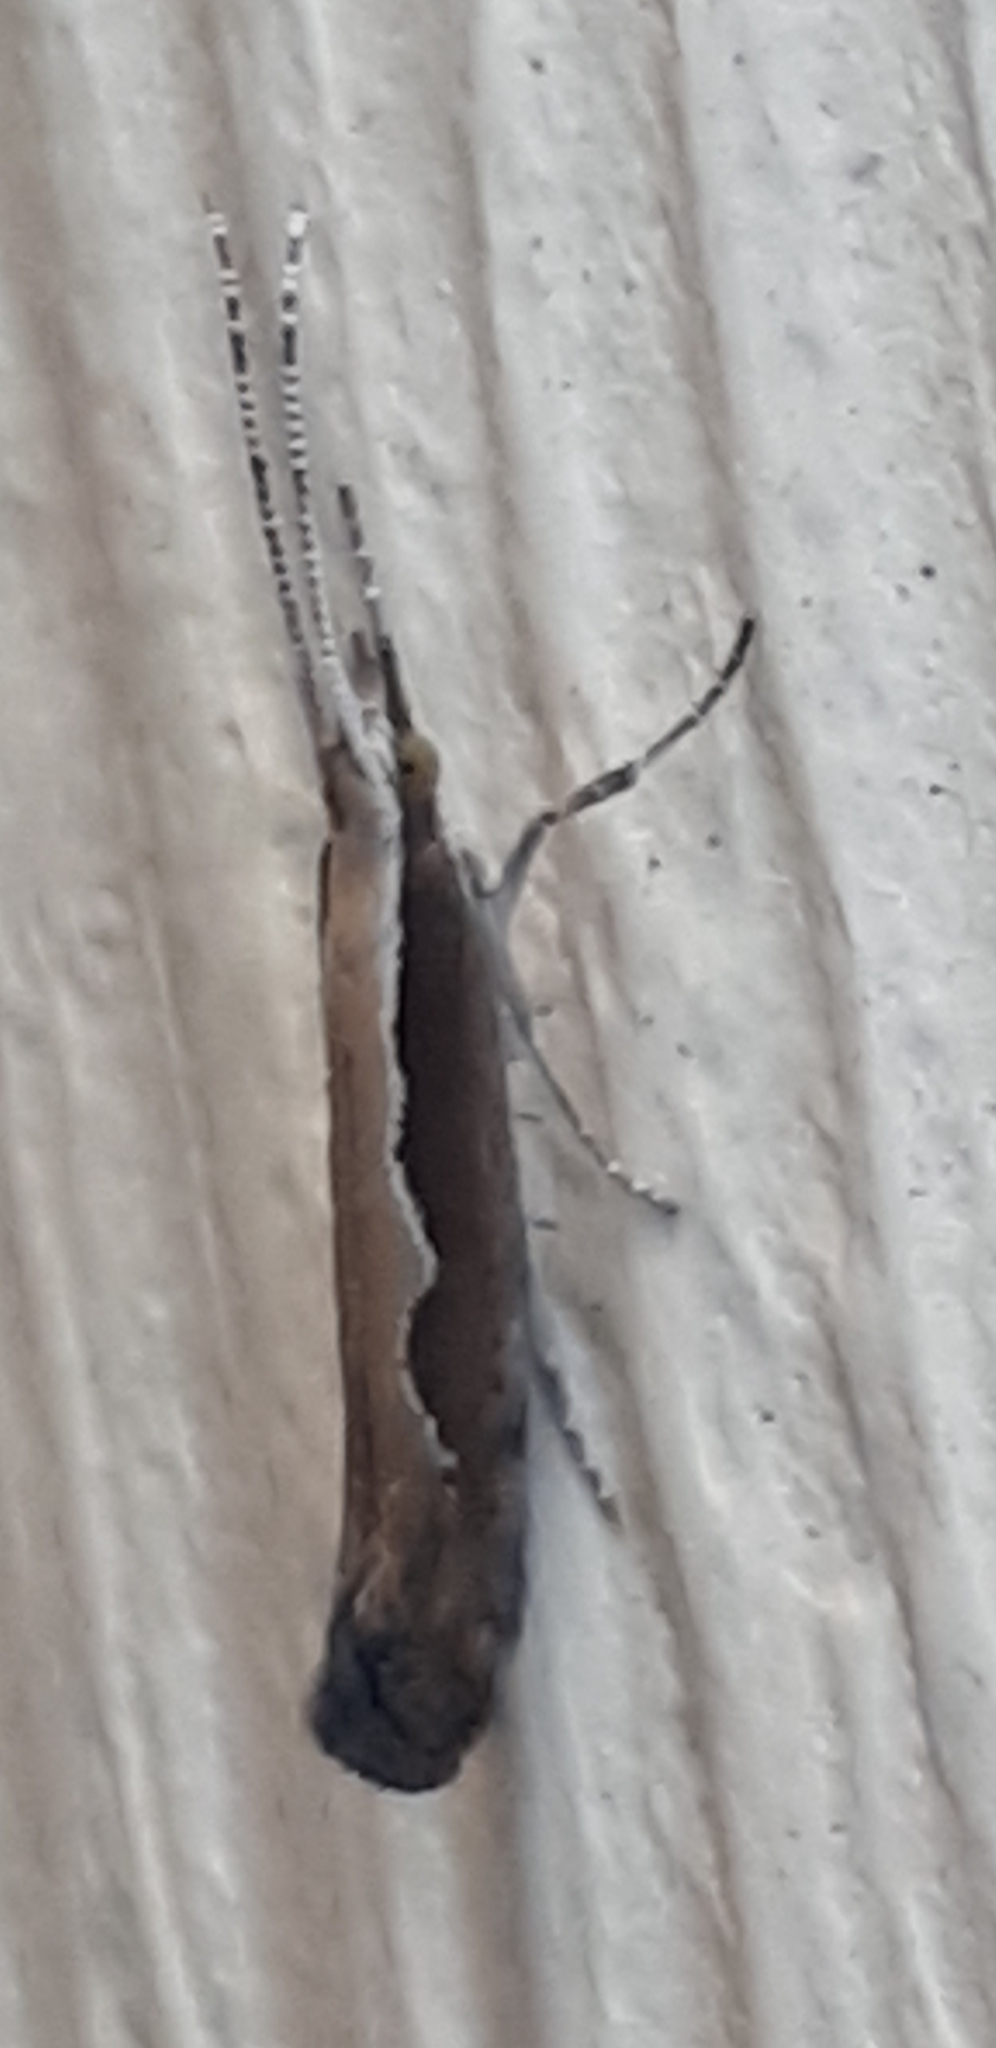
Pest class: diamondback_moth